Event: Nepal Earthquake
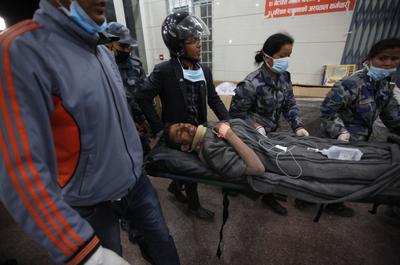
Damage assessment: no_damage